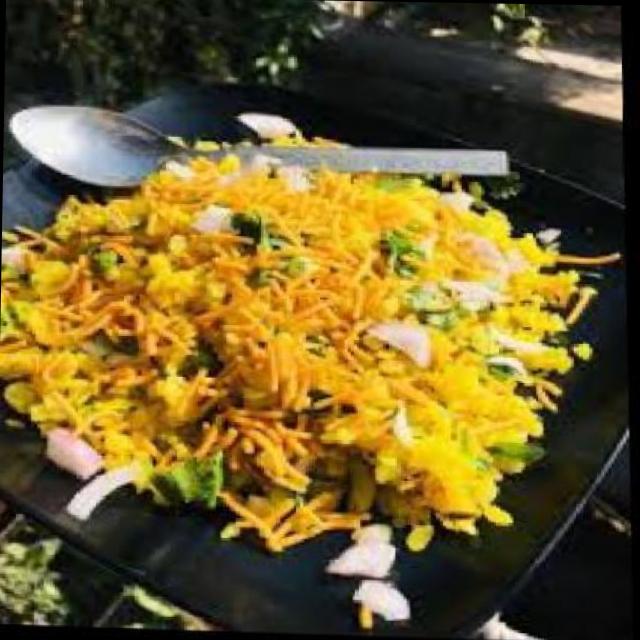
Dish: poha